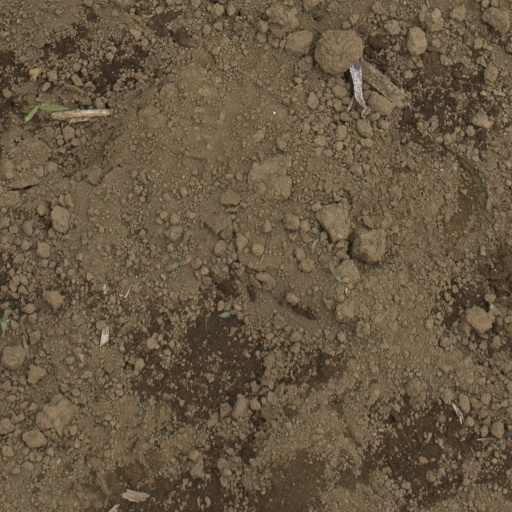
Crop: Jerusalem artichoke